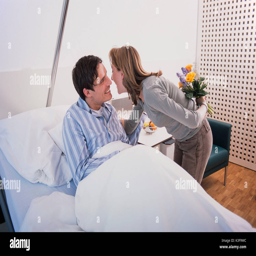
young woman attends man at the hospital